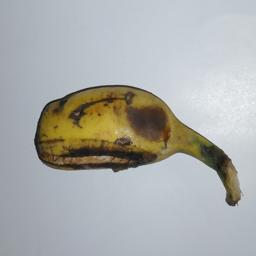
Banana variety: Champa Kola